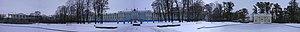
Le palais Catherine, appelé aussi improprement palais de Tsarskoïe Selo, est un palais de Russie du XVIIIᵉ siècle de style baroque, situé à Pouchkine, à 25 km de Saint-Pétersbourg.